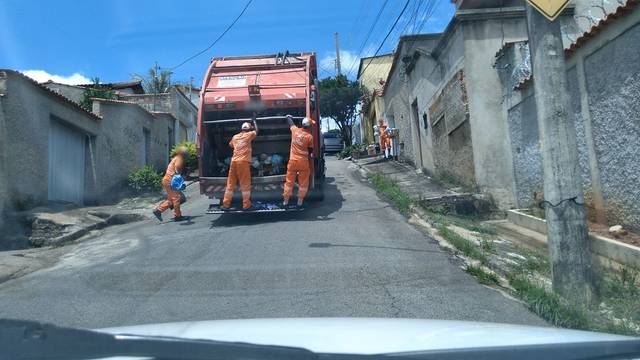
Region: Brazil
Coordinates: -19.902, -43.895